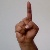
The image shows a hand gesture representing the letter 'D' in Indian Sign Language.